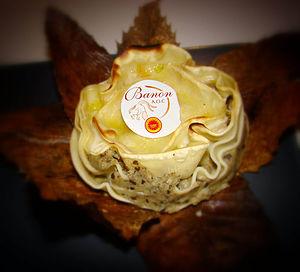
Lasagnes de Banon AOP